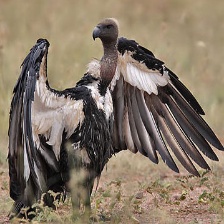
Species: INDIAN VULTURE
Scientific name: GYPS INDICUS
ImageNet parent category: vulture